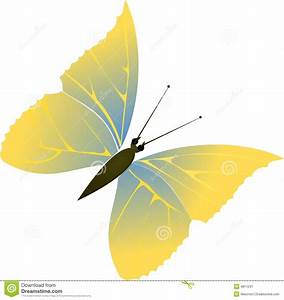
Label: butterfly